Long Thanh International Airport

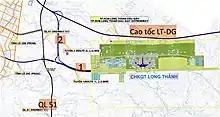
The under-construction Phase 1 with its associated facilities

Long Thanh International Airport is an international airport under construction in Long Thành district, Đồng Nai province, Vietnam, approximately east of Ho Chi Minh City. It will be the second airport to serve the Ho Chi Minh City metropolitan area, after the existing Tan Son Nhat International Airport, which is the busiest airport in Vietnam. It is being built as an alternative to the existing airport, in order to relieve its increasing traffic, demand and congestion, as it could not be further expanded due to urban growth around it. The Government of Vietnam approved its construction on 4 January 2021. Construction began the next day on 5 January, and its first phase was scheduled to be finished by September 2025, but now it is expected to be finished by the first half of 2026. The airport will serve over 100 million passengers and five million tonnes of cargo annually when built to the maximum designed capacity, making it the largest airport in Vietnam, Southeast Asia and one of the largest in the world. The project is the most expensive infrastructure project in Vietnam's history. Once open, both airports will operate together. The national carrier, Vietnam Airlines, is suggested by the project consultants as the only Vietnamese carrier to operate flights from Long Thanh, while other airlines will wholly stay at the existing airport.